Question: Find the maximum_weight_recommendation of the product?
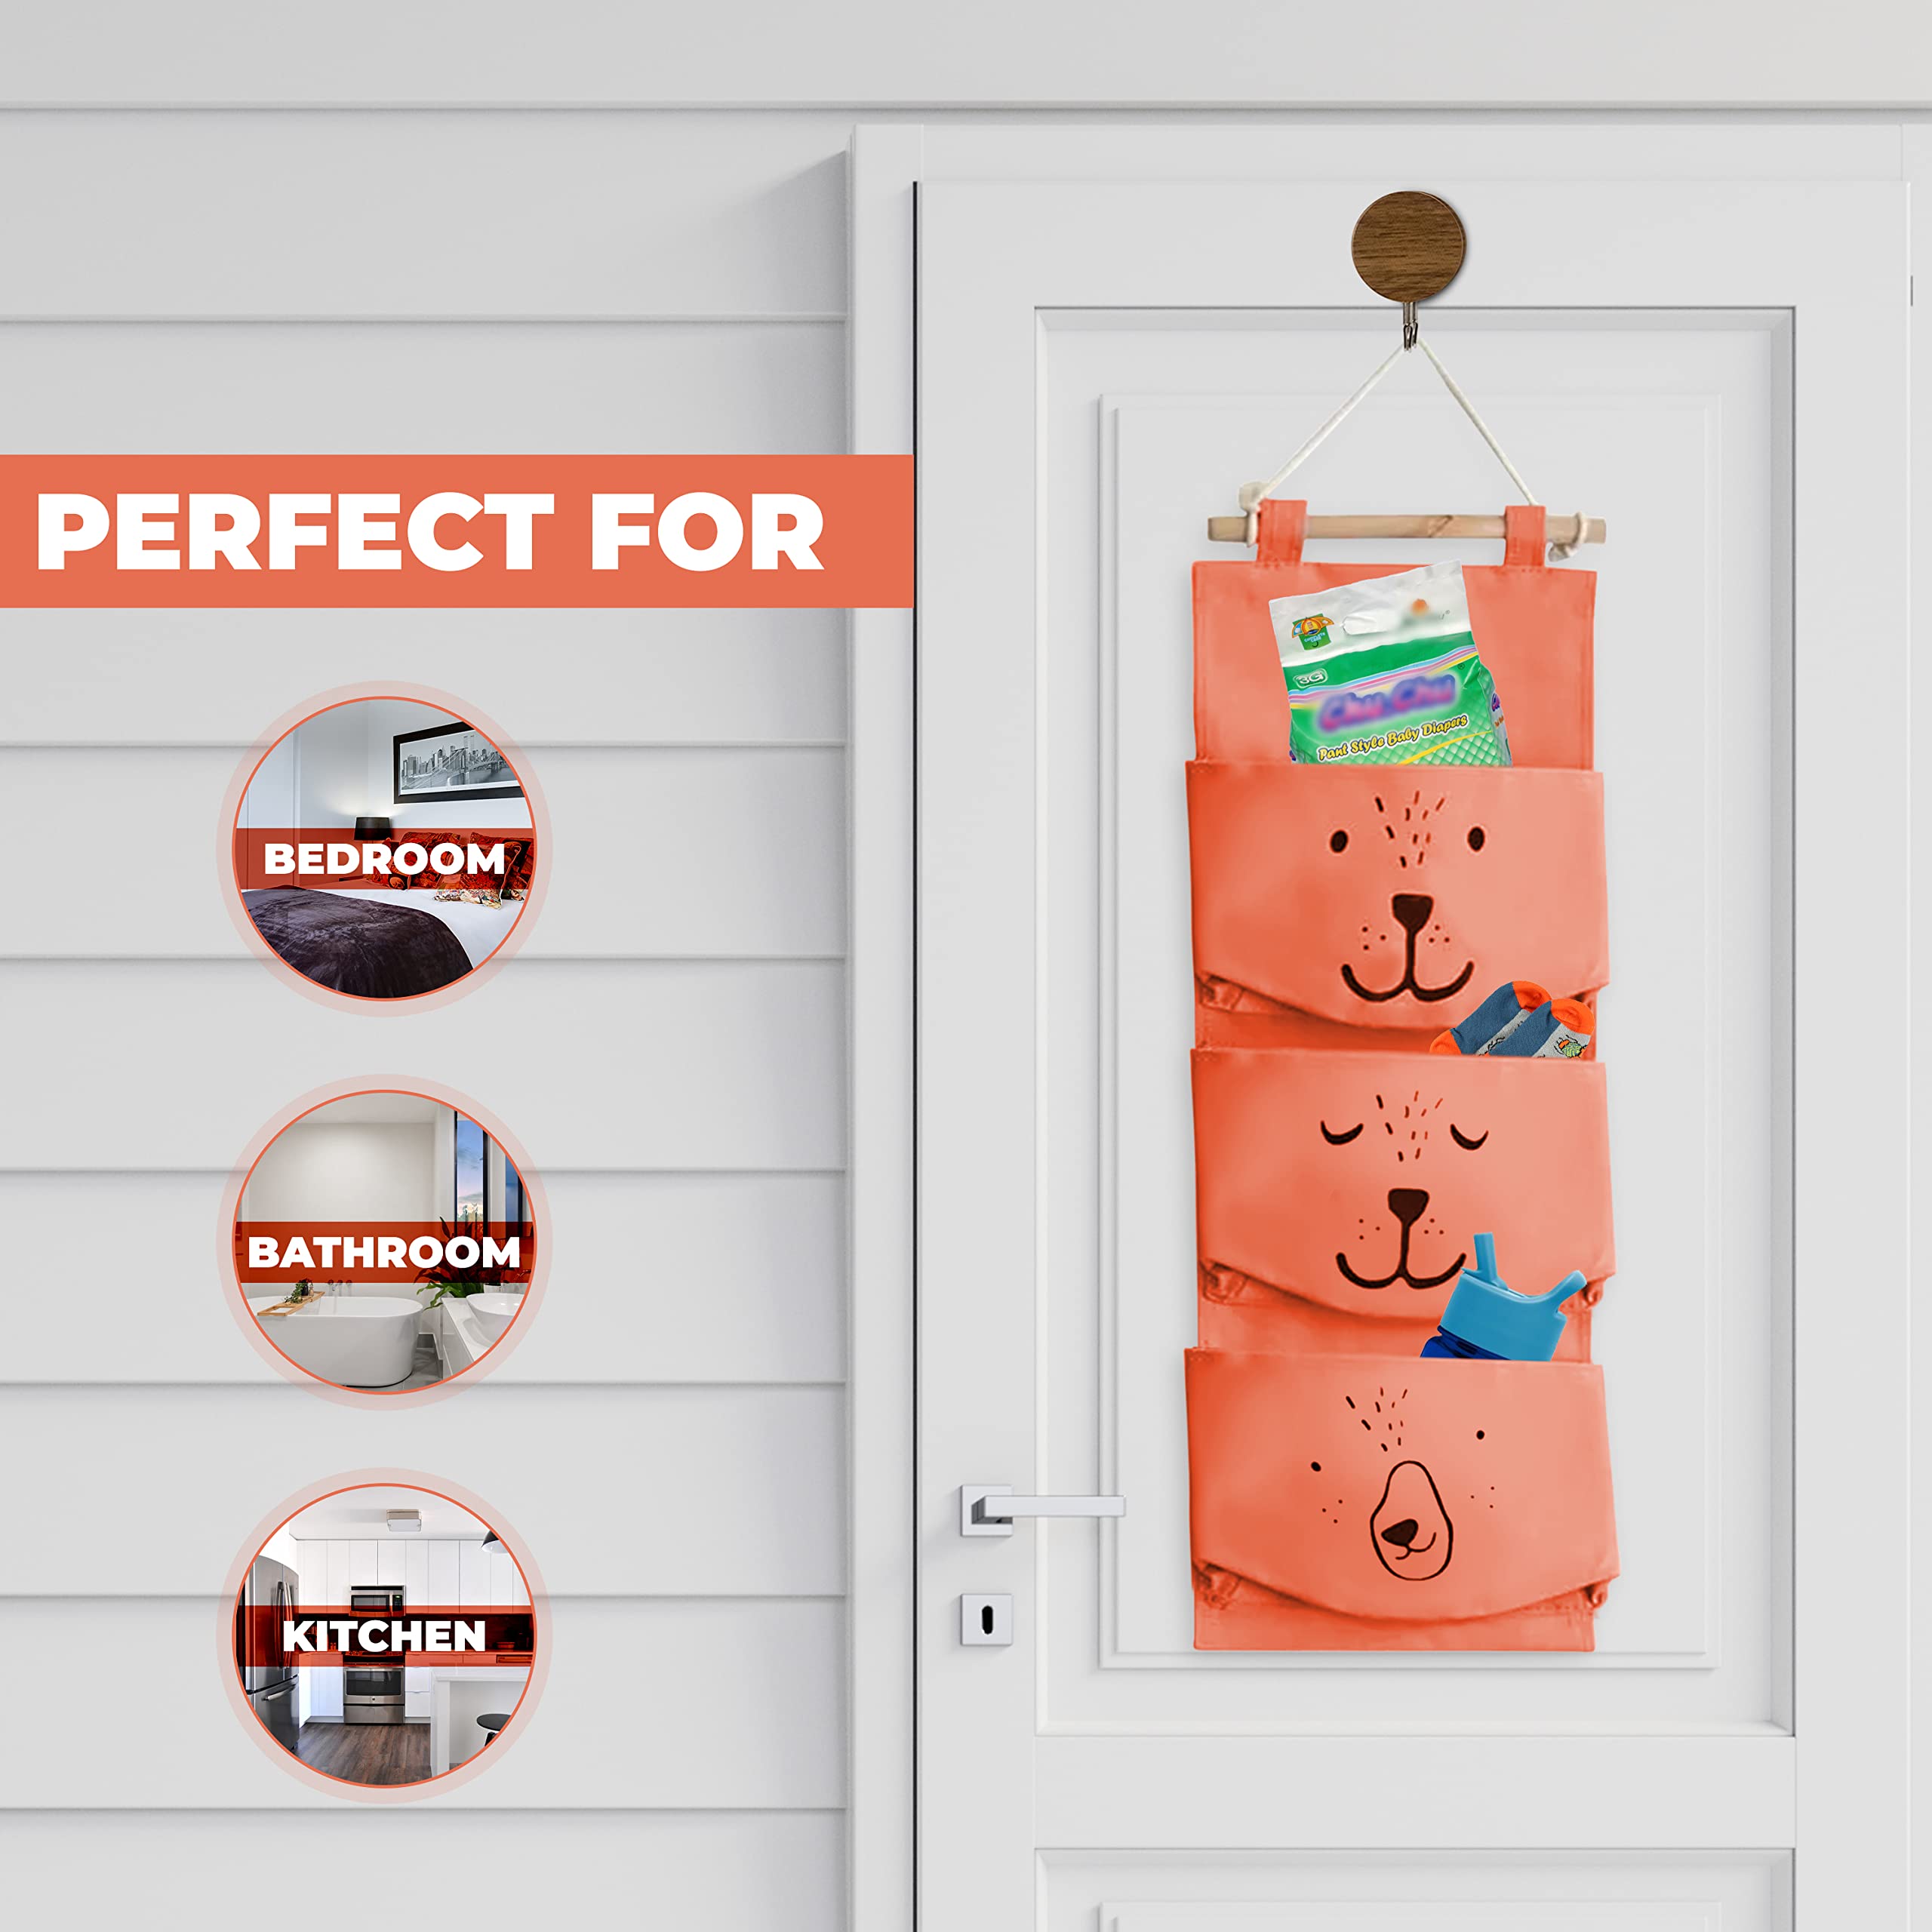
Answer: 3.0 gram